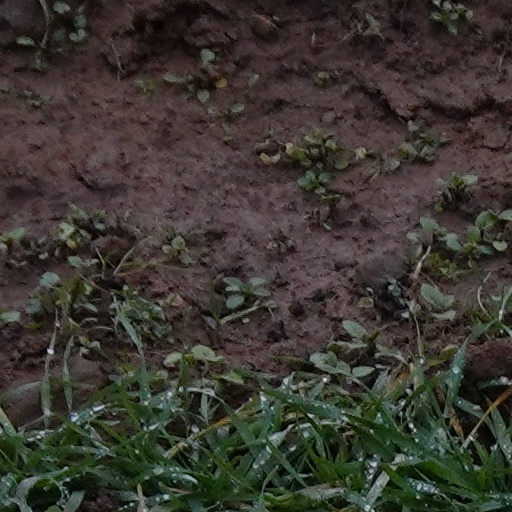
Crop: wheat